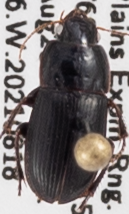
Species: Harpalus ellipsis
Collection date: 2021-08-18
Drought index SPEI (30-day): -1.69
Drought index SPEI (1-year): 0.17
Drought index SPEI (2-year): -0.54